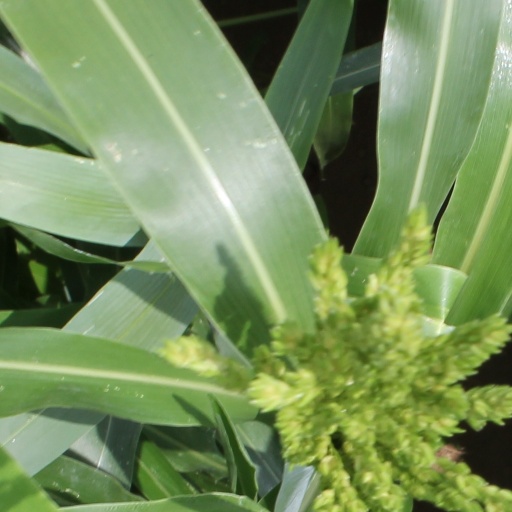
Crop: sorghum